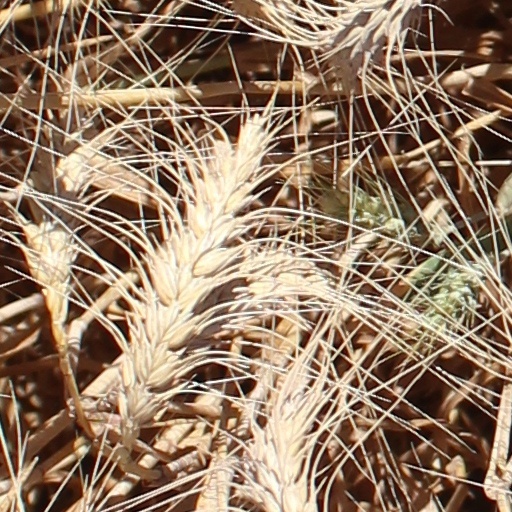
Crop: wheat